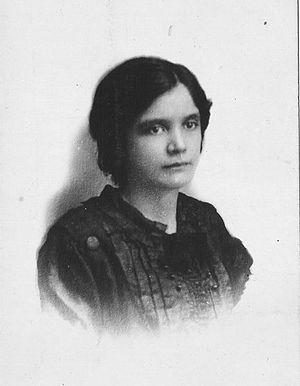
Teresa López Bustamante est une journaliste vénézuélienne, fondatrice du journal catholique vénézuélien La Columna.